Sexuality and gender in Zapotec Oaxaca

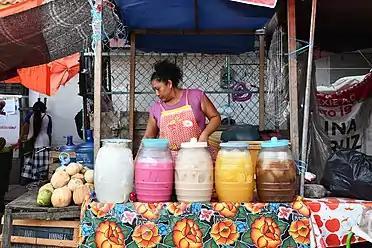

In the case of Juchitán de Zaragoza, Oaxaca Stephen discusses how the Zapotec culture has an understanding that it is not a community that places matriarchs as designated leaders, it is more of a patriarchal community. However, the women often take on the responsibility of being leaders and the labor that comes with running the local business settings such as the mercados or the stores of the town. As mentioned in both pieces from Mirandé and Stephen, there are assigned responsibilities for women and muxes which revolve around the functionality of these local markets. Women and Muxes are often assigned responsibilities that are categorized as either “heavy work,” and “intermediate activities”. Hard labor includes working, preparing, and running the markets and annual community gathering known as “velas,” which is a regional celebration. Velas include mild labor from women and muxes because they are assigned the tasks of preparing the decorations for this celebration that happens for several. Women and Muxes also share the responsibility of embroidering clothing and decorating altars. Mirandé states that despite the separation of gender roles within the workforce, there is an appreciation of the work ethic of women and muxes; the characteristic of being “hardworking” is often identified as a feminine trait. Through the academic observations of Mirandé and Stephen, their observations describe the separation of gender roles assigned for women and muxes in comparison to men.